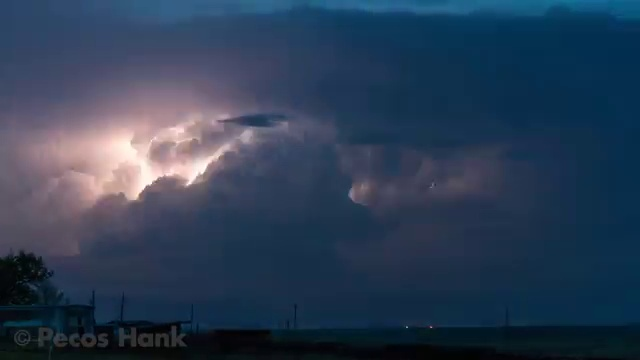
Fire: no
Smoke: no